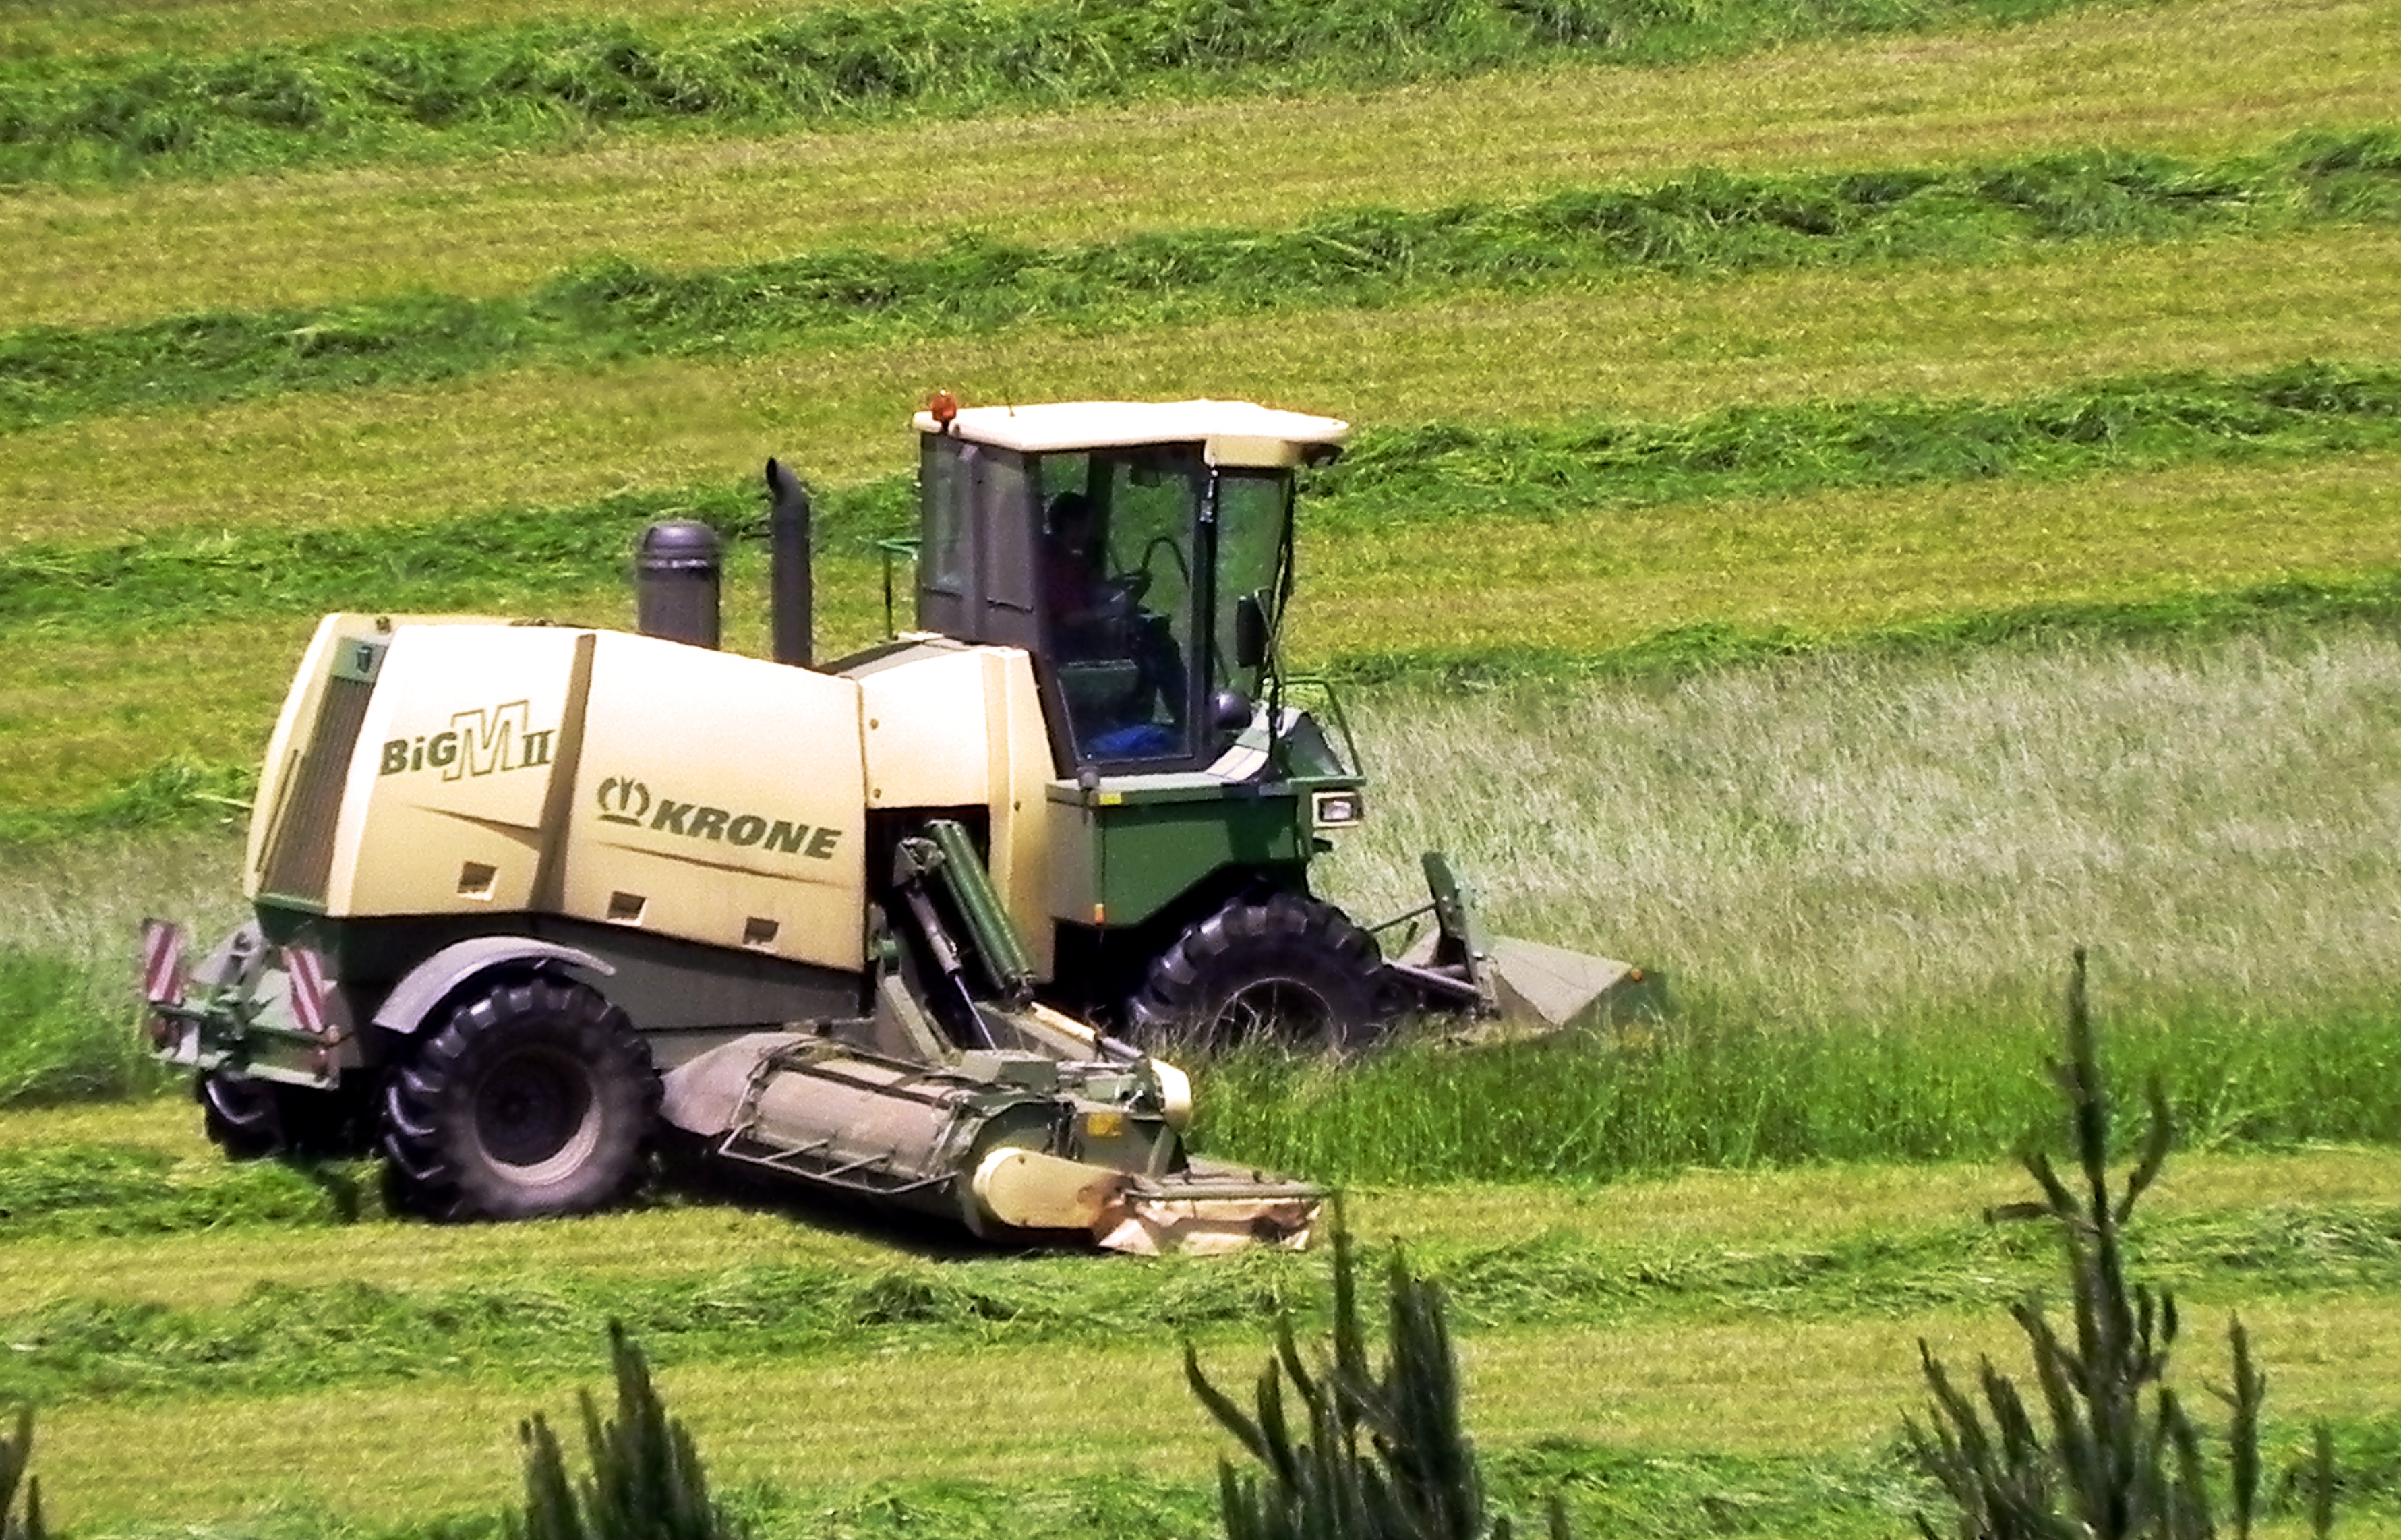
field, farm, lawn, rural, vehicle, crop, soil, agriculture, harvester, ggl1, canoneos500d, ruralgalicia, rural area, grass family